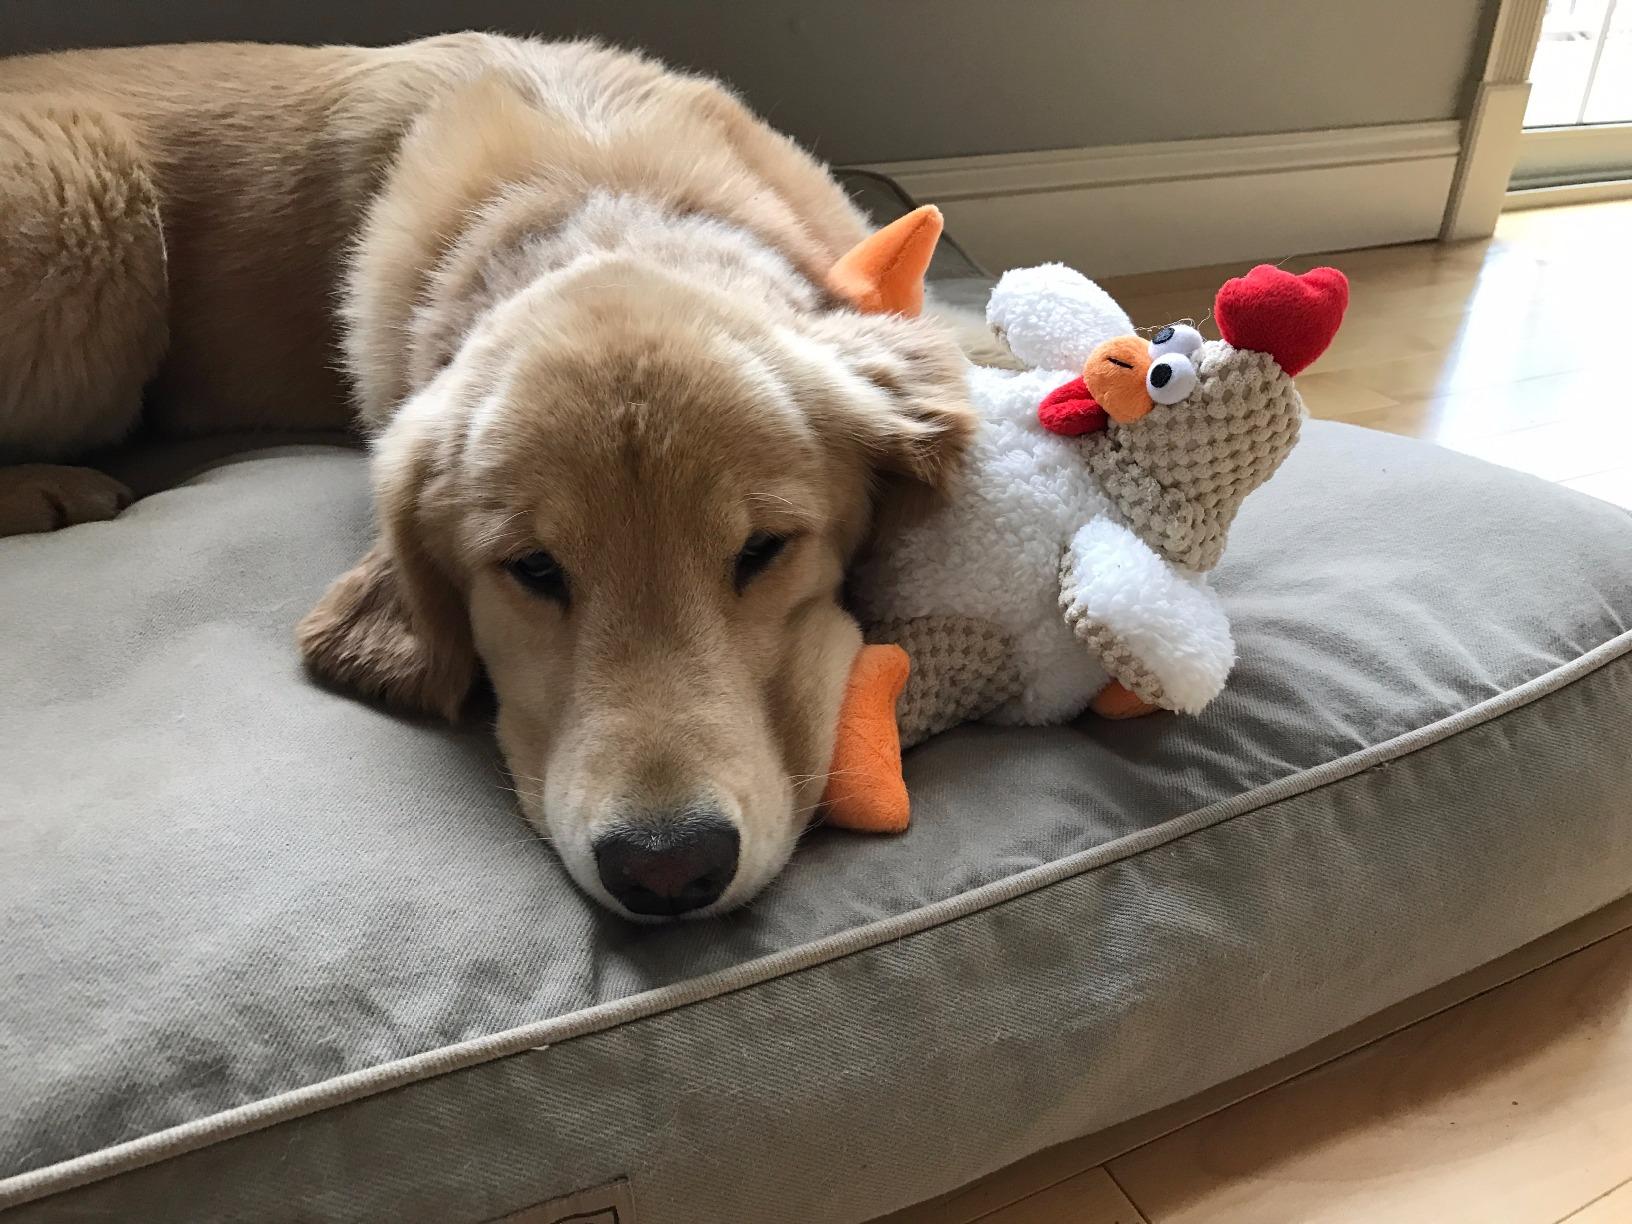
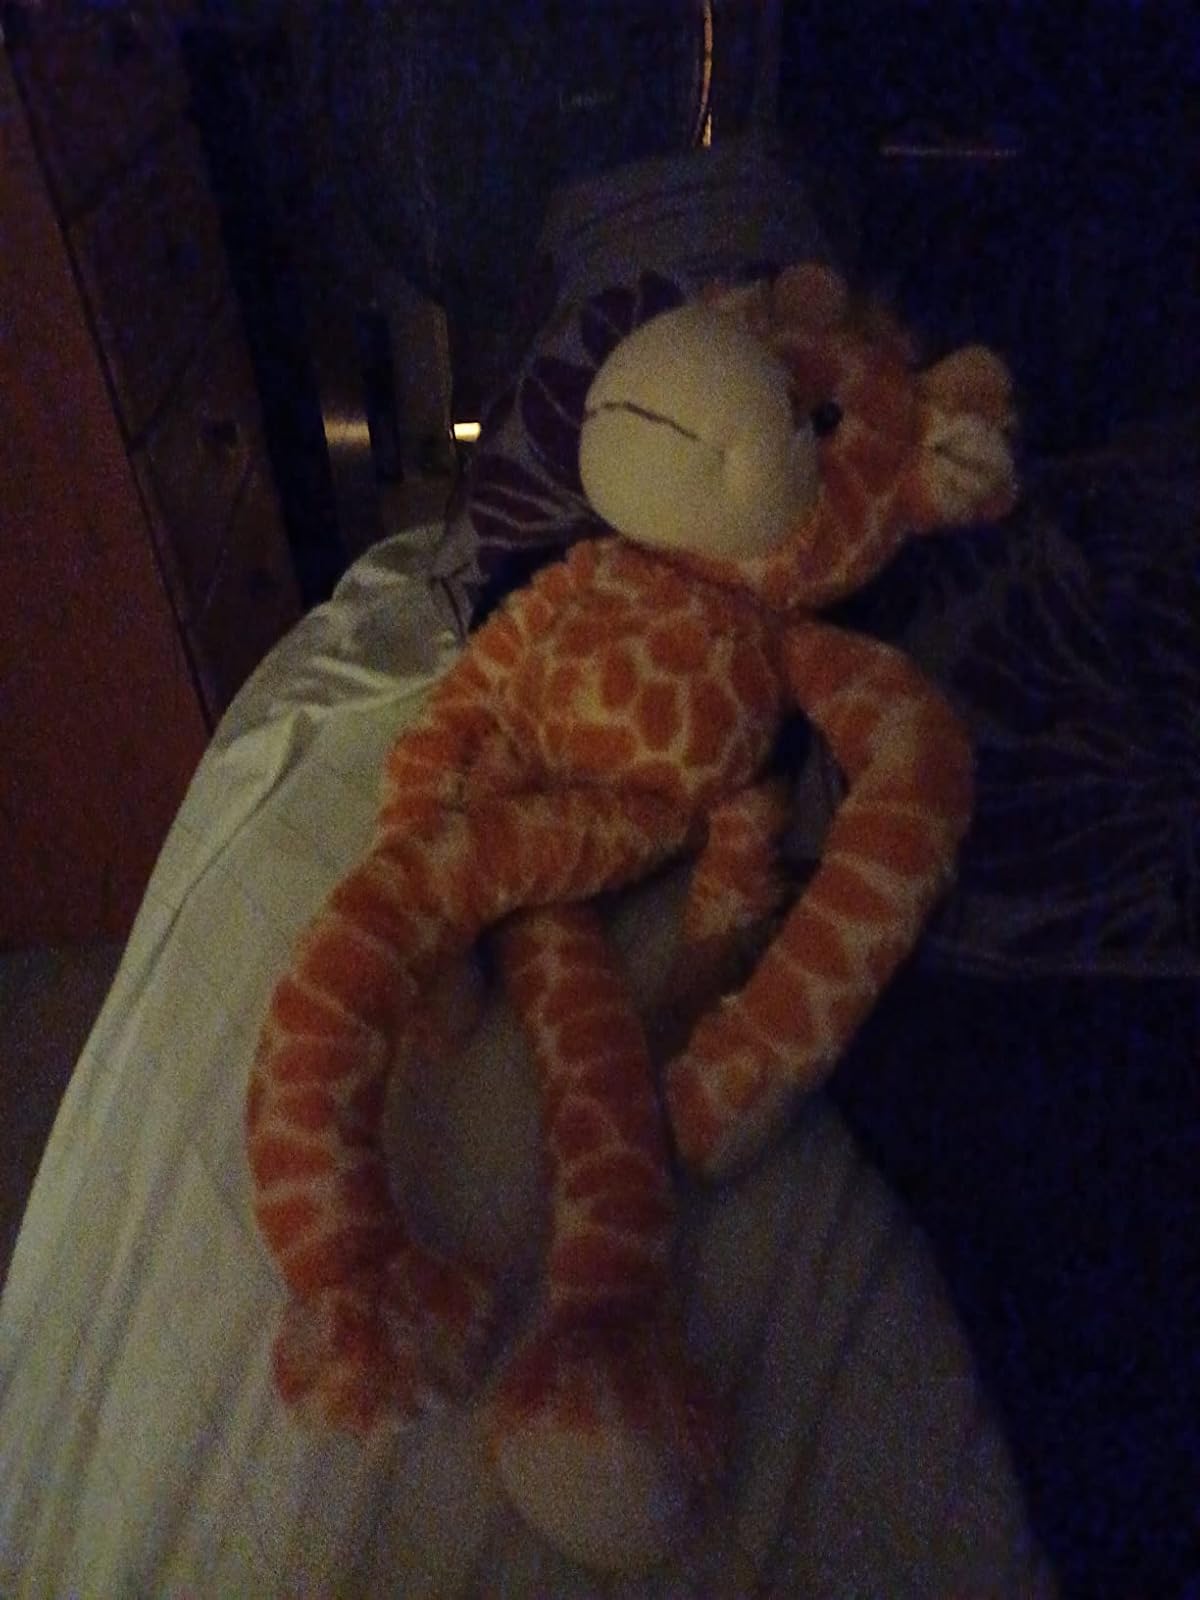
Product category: items_toy
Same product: no